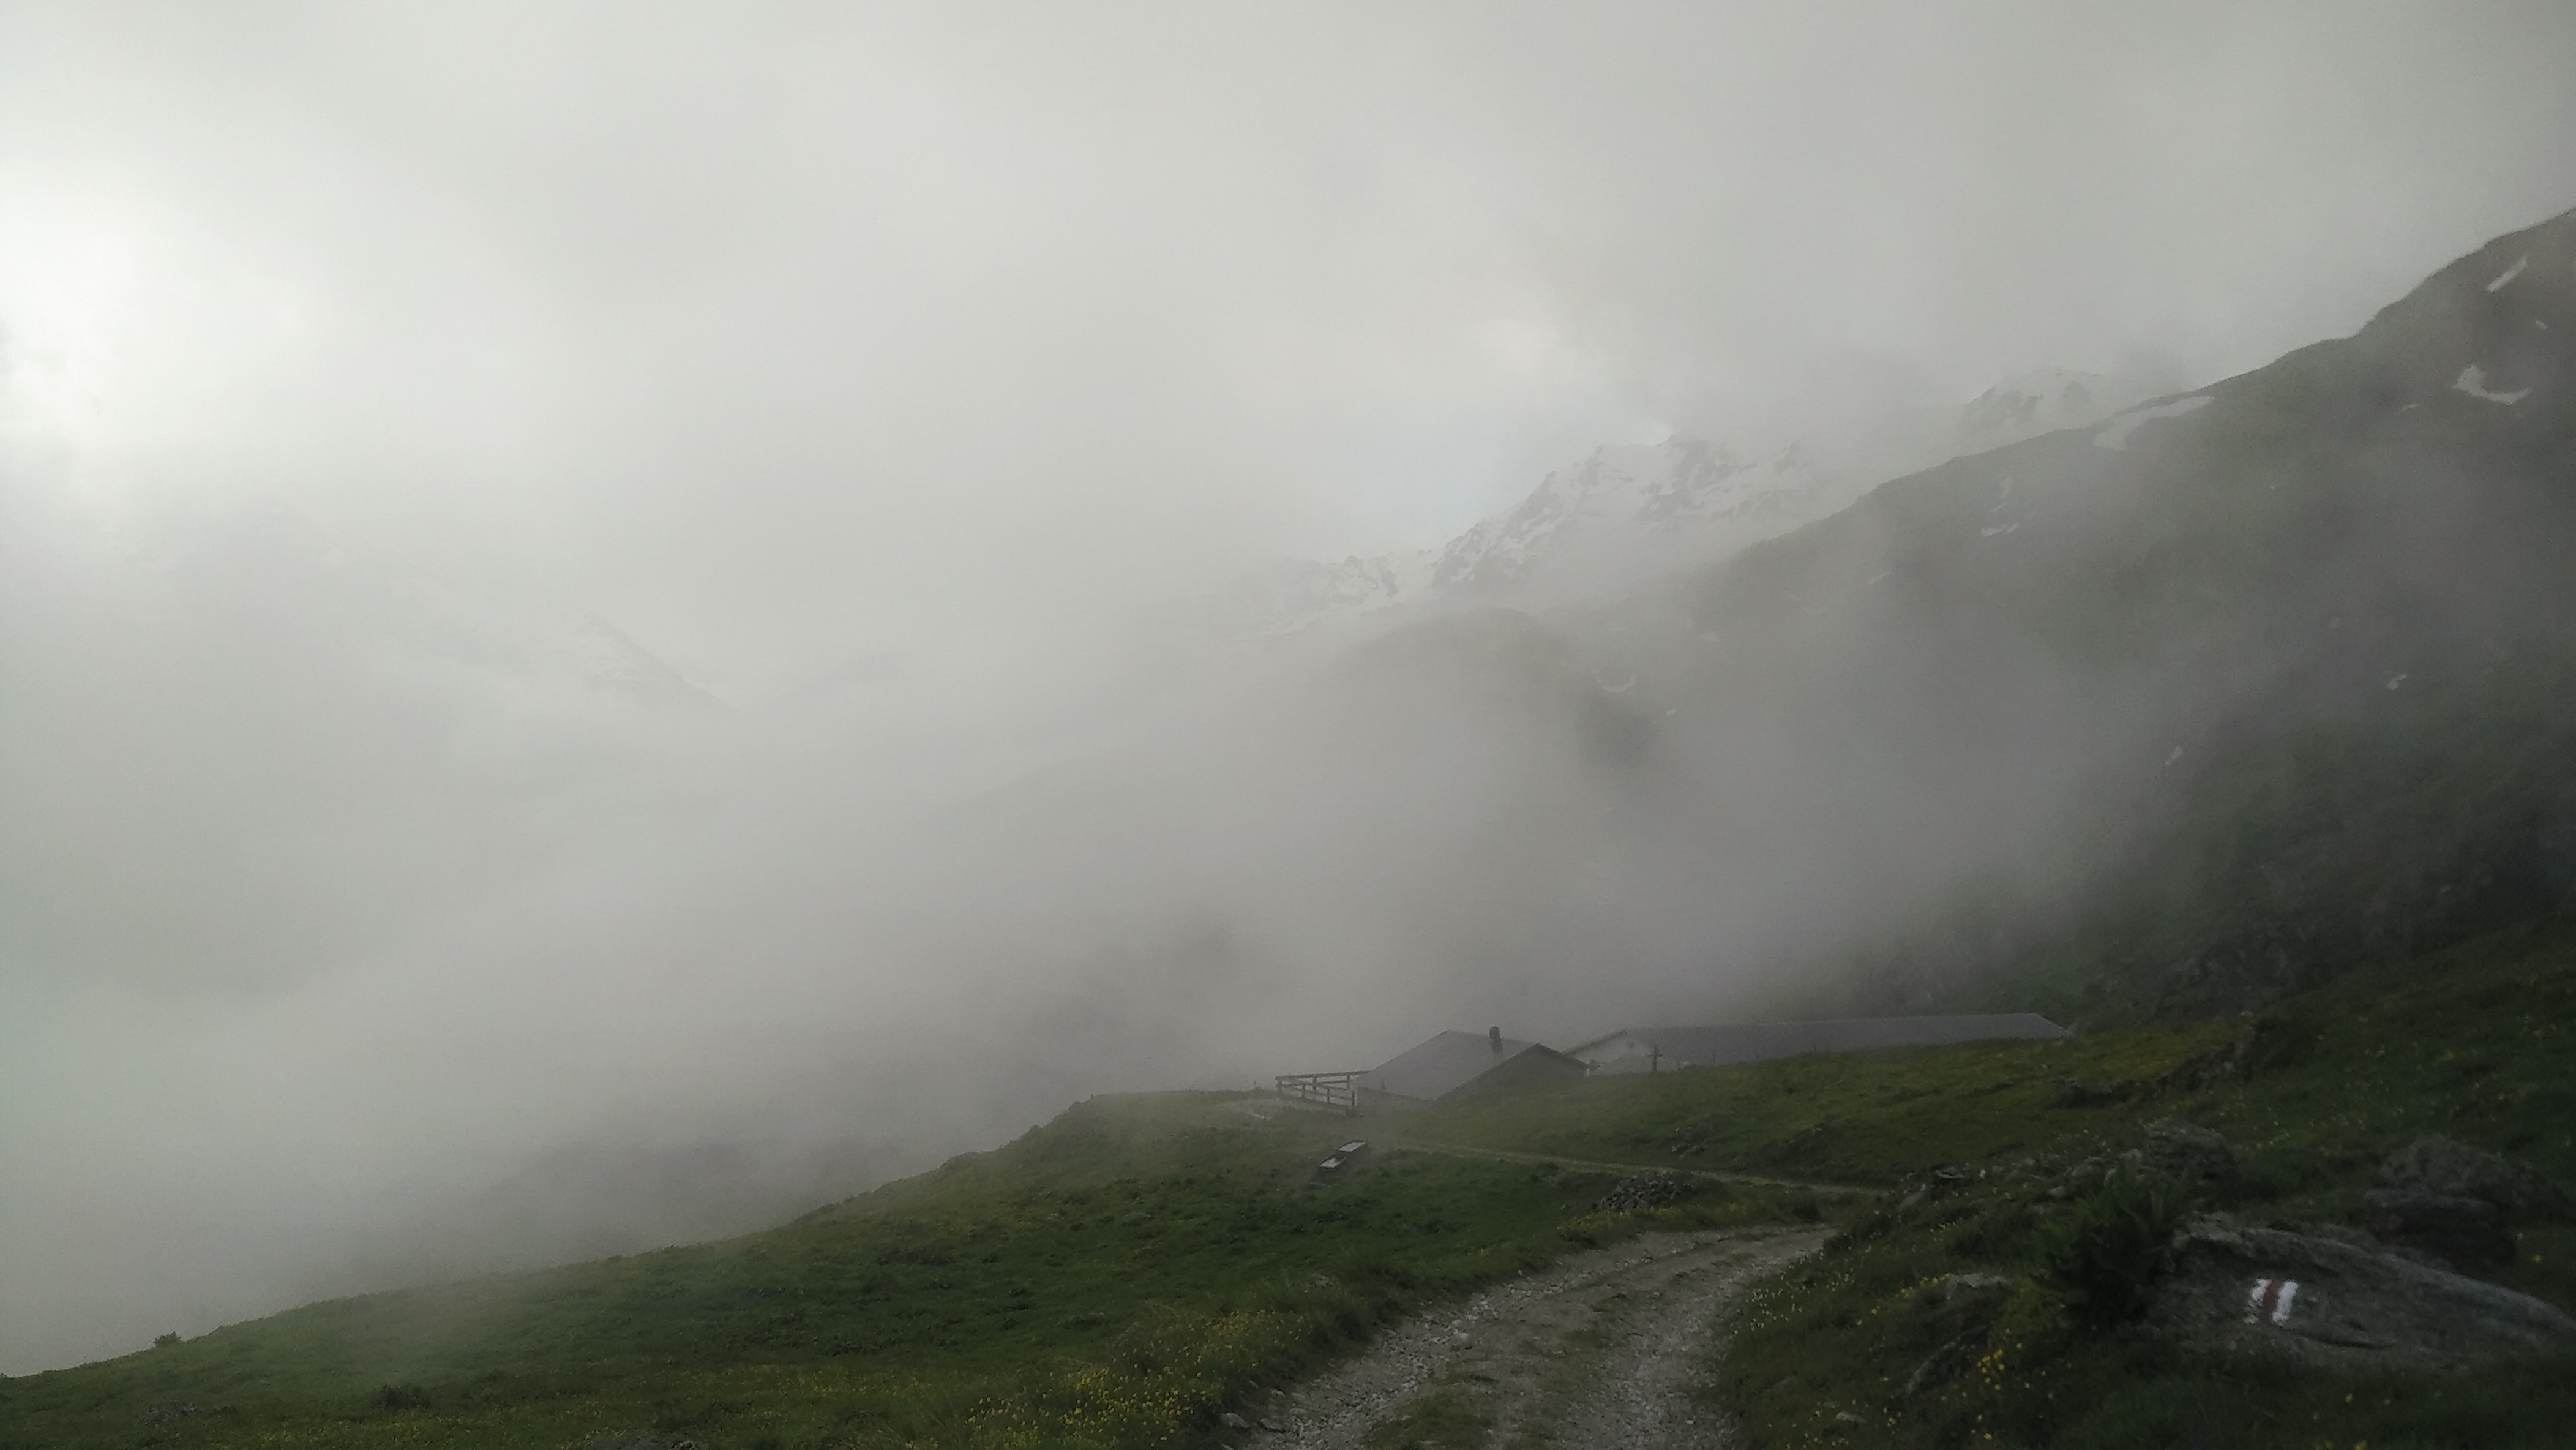
mountain, cloud, fog, mist, morning, hill, mountain range, weather, haze, ridge, drizzle, atmospheric phenomenon, mountainous landforms, geological phenomenon